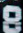
Number: 8